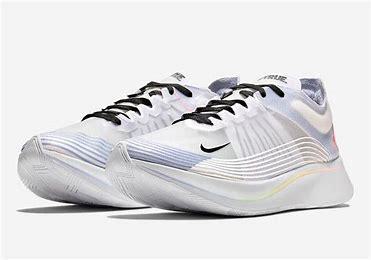
Brand: Nike
Model: Zoom Fly SP